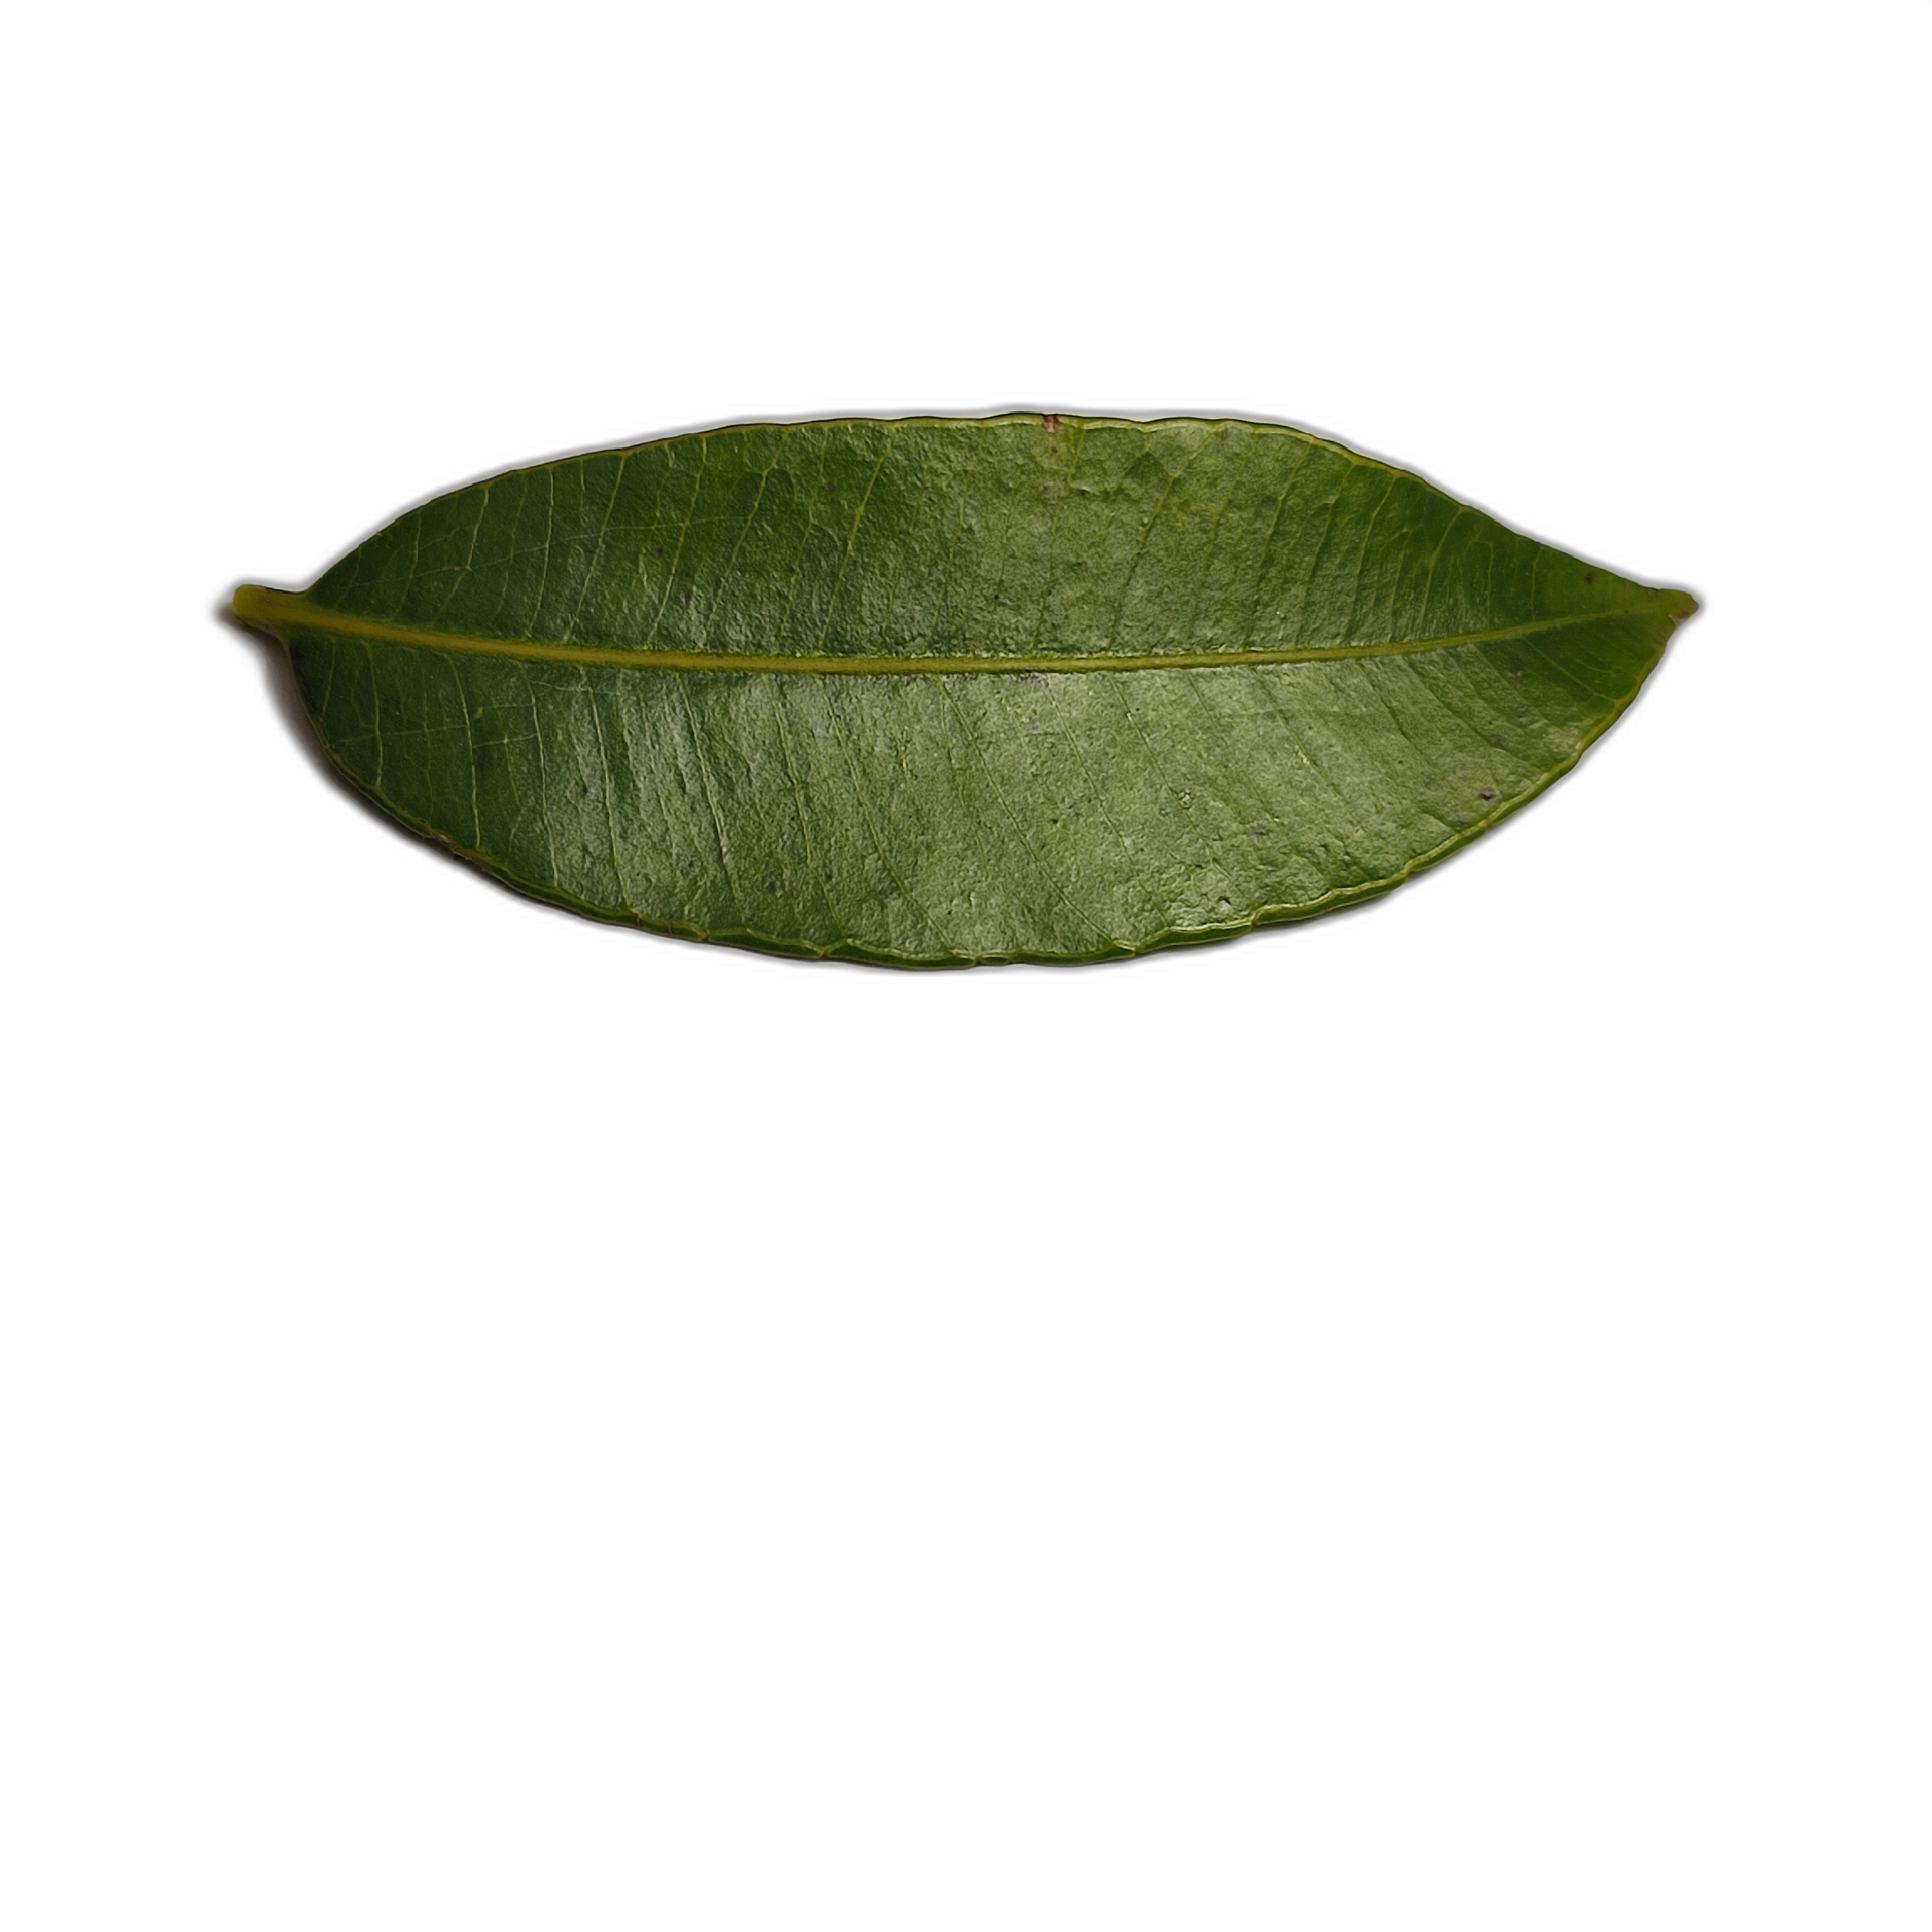
Label: healthy